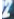
Number: 2